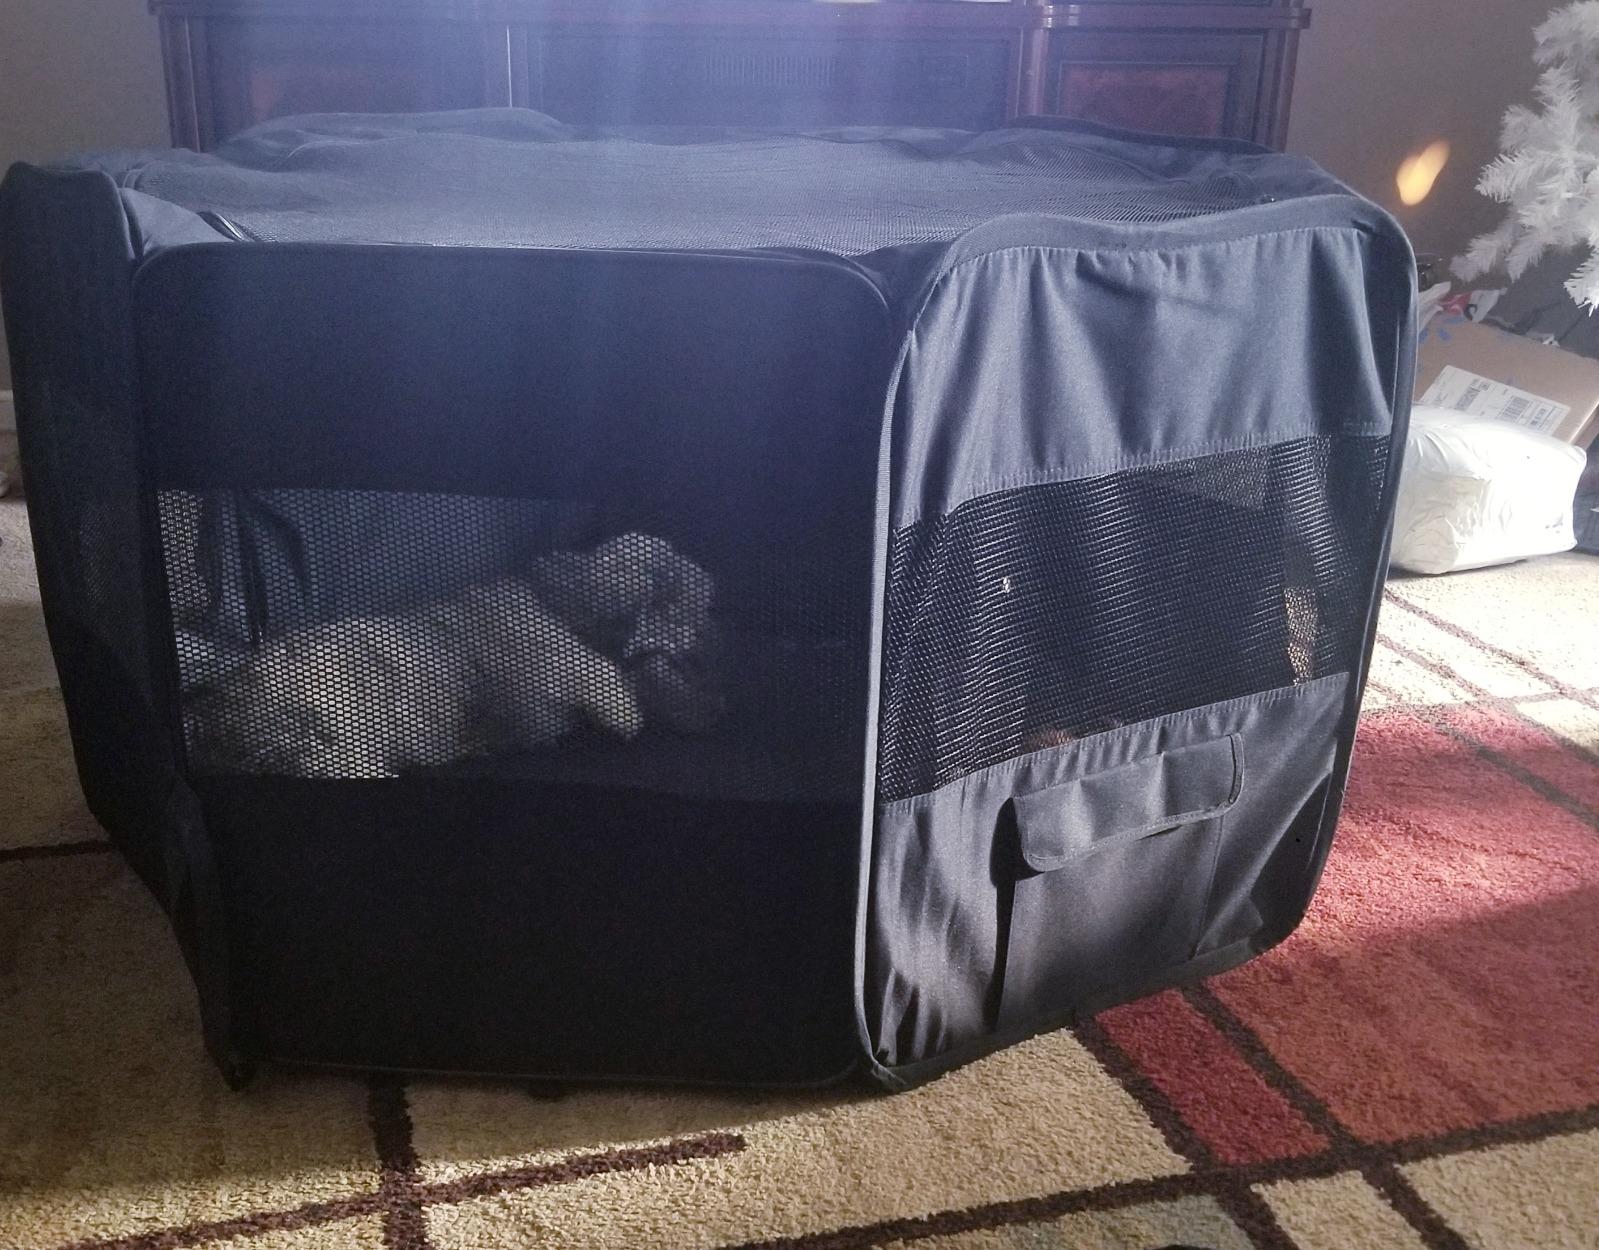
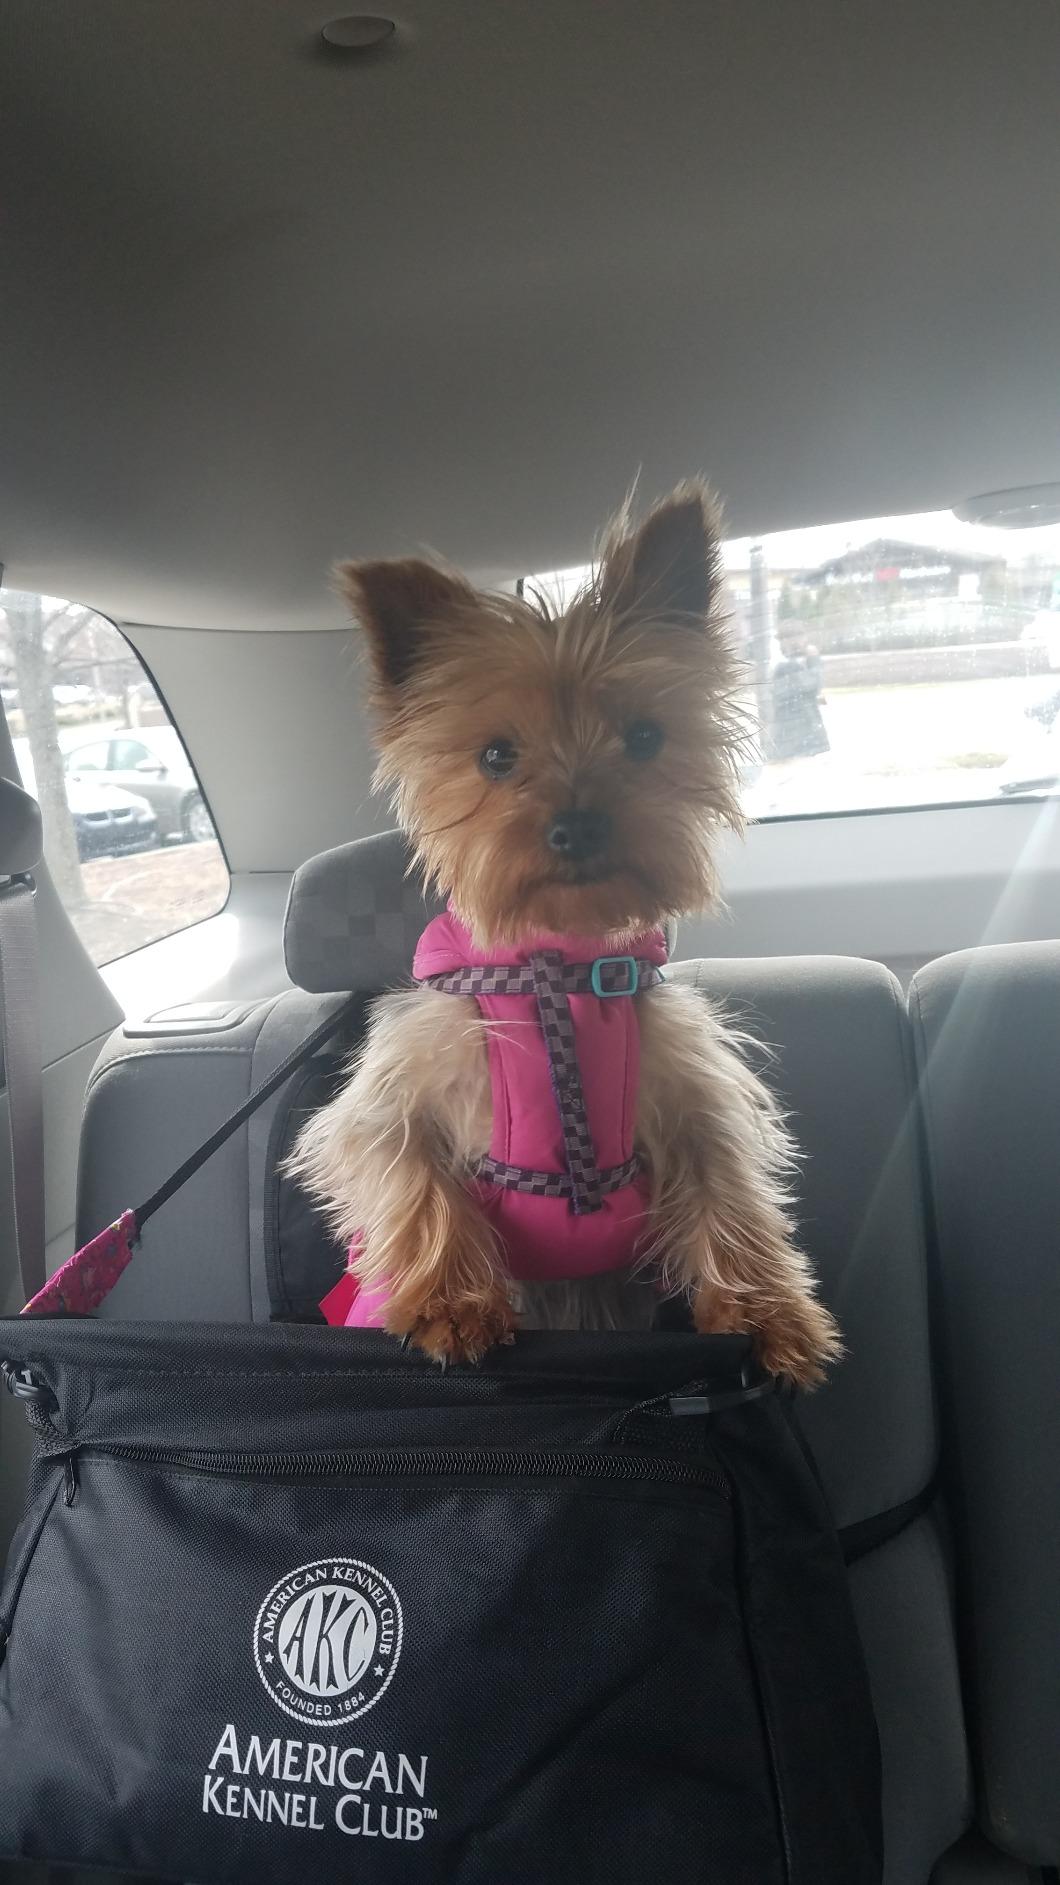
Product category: items_kennel
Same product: no